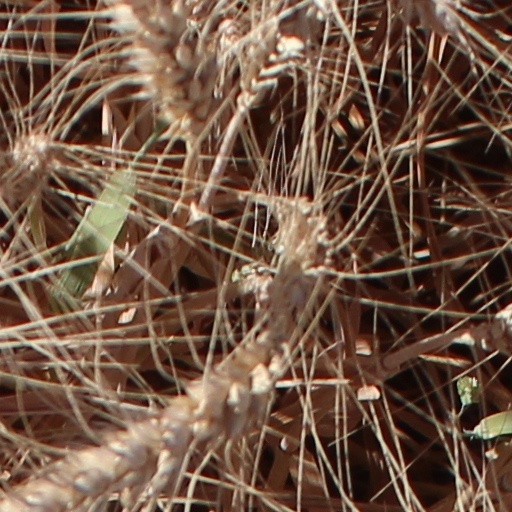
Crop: wheat